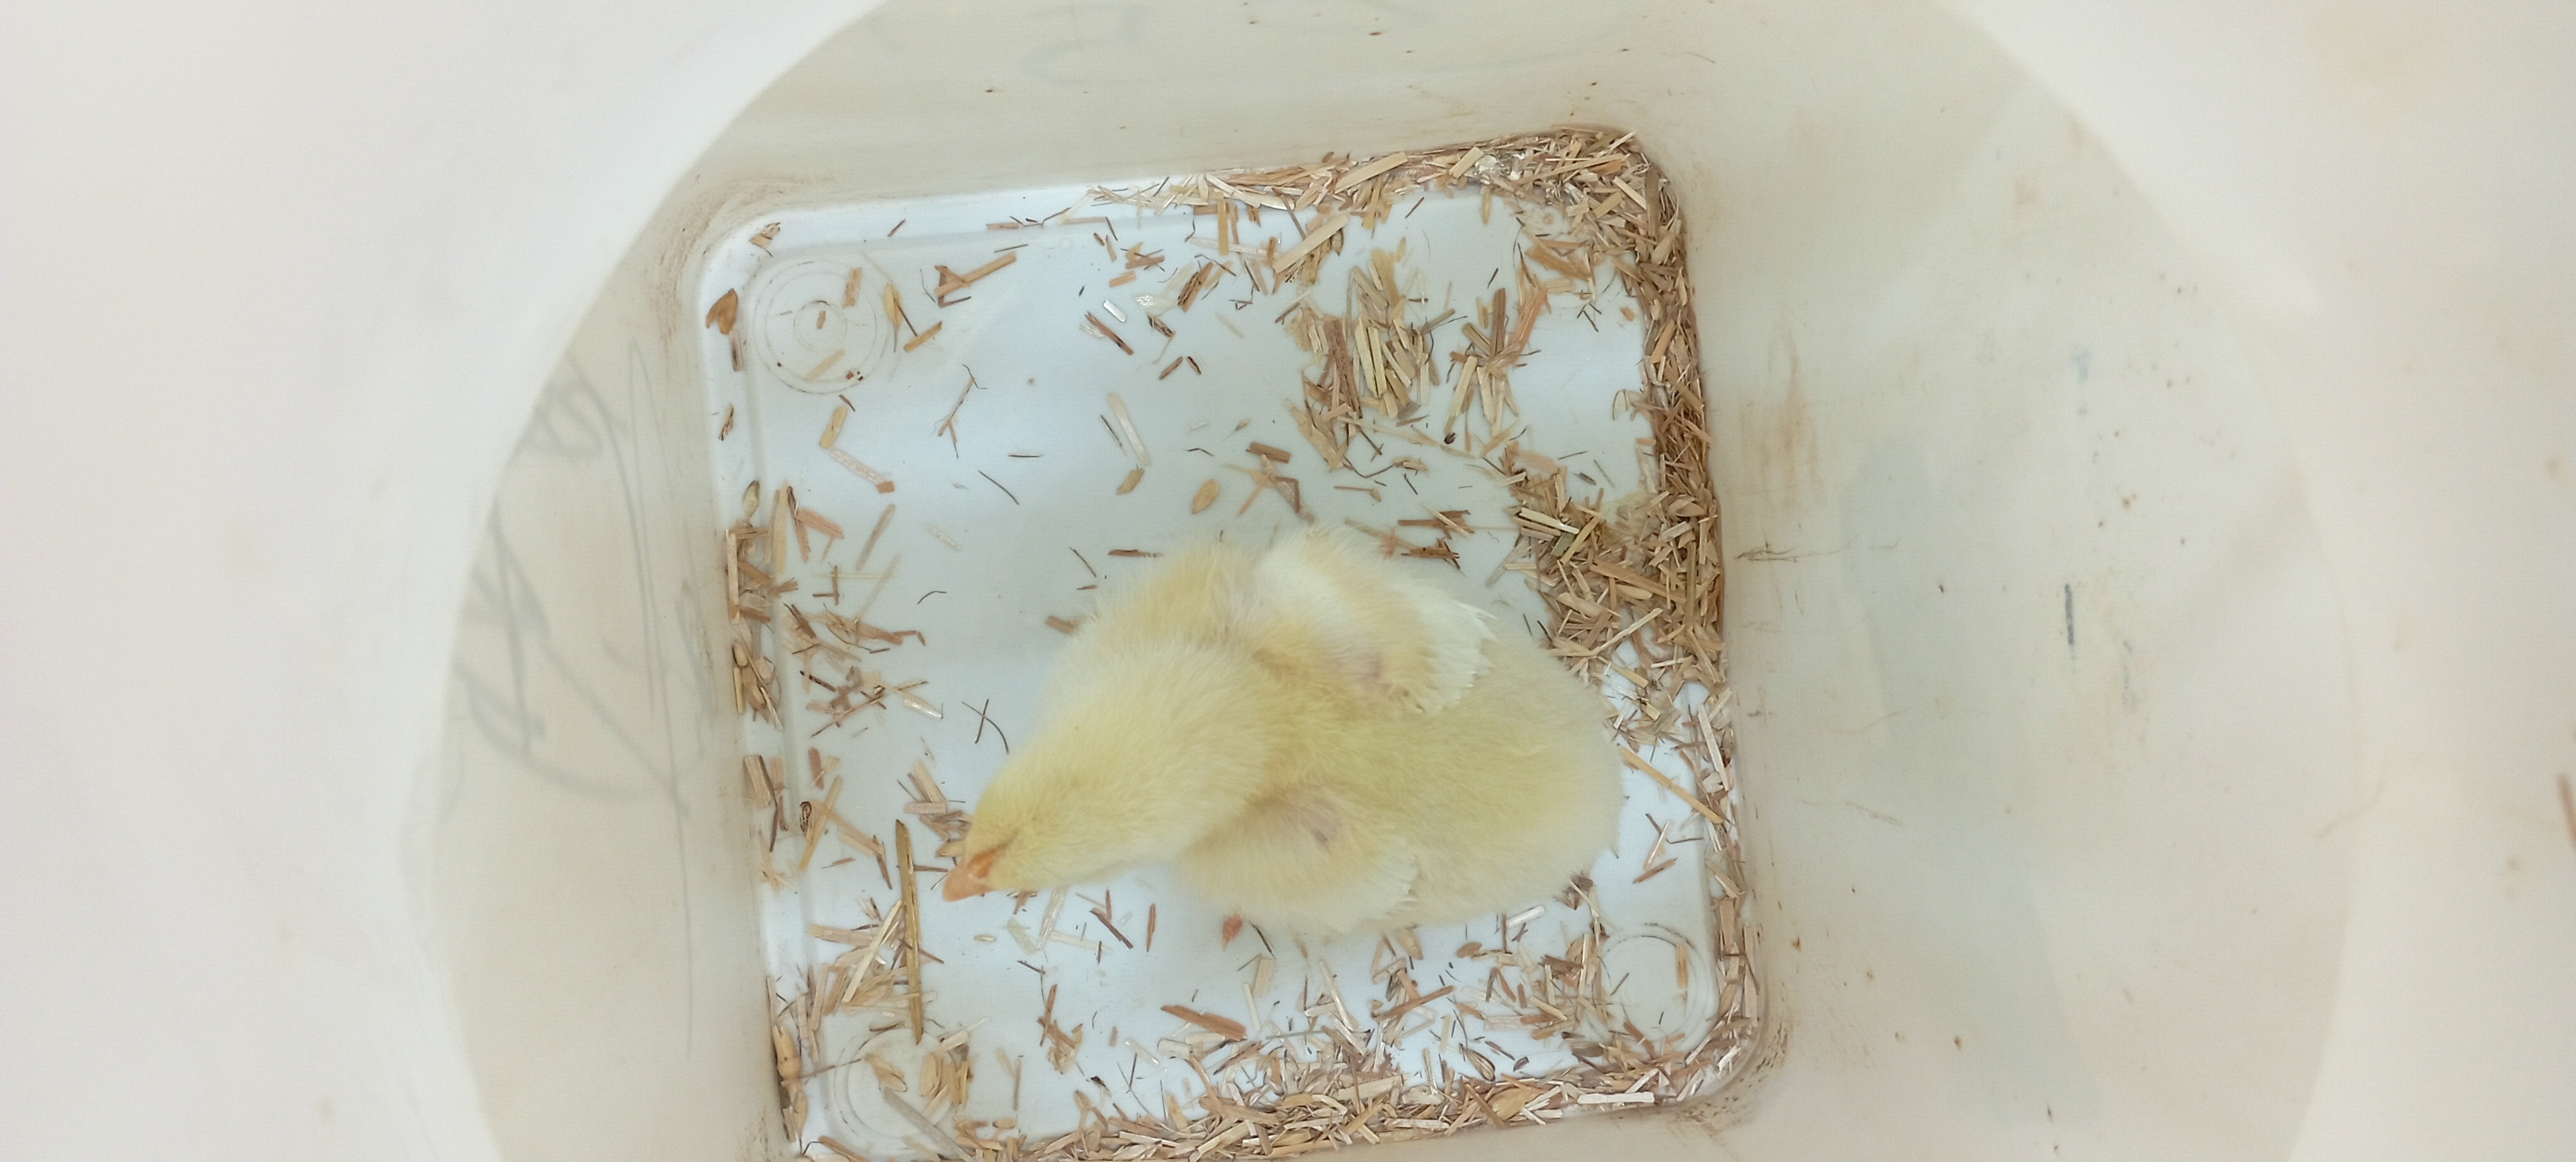
Weight: 197 g